Sport in Sri Lanka

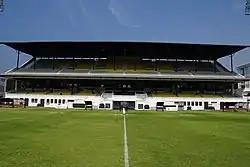
Colombo Racecourse, Sri Lanka's first international grade Rugby Union Ground

Rugby union is mainly played at a semi-professional and recreational level. It is a popular team sport with a history dating back to 1879. The Sri Lankan Rugby Football Union is the governing body in the country. The Sri Lanka national rugby union team was founded in 1908 and joined the IRB in 1988. The first rugby club in Sri Lanka, the Colombo Football Club, was founded in 1879. The first rugby match played between two selected teams occurred on the 30th of June of that year between Colombo and a 'World' Team. The nation's first 'national' match involved an All Ceylon team against the All Blacks.